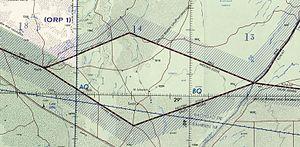
La zone neutre Irak-Arabie saoudite était une zone neutre de 7 044 km² entre l'Arabie saoudite et l'Irak qui avait été laissée indéfinie par le protocole d'Uqair du 2 décembre 1922 établissant la frontière entre ces deux pays. Elle a subsisté jusqu'en décembre 1991.